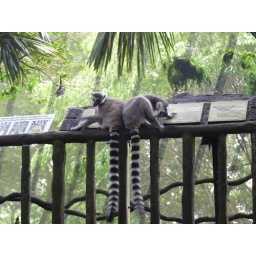
Reading some info on the other animals around them in the free-roaming forest area of Singapore Zoo